Colton Ryan

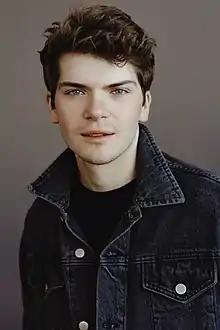
Ryan in October 2017

Colton Ryan (born June 10, 1995) is an American actor and singer. He is known for his performance as Conrad Roy in Hulu's miniseries, "The Girl from Plainville" (2022), for which he garnered critical acclaim, and for playing Connor Murphy, a role which he understudied in the Broadway musical "Dear Evan Hansen" and reprised in the 2021 film adaptation. He is also known for playing the main role of Samuel on the Apple TV+ series "Little Voice" and originating the roles of Gene Laine in "Girl from the North Country" and Jim Doyle in "New York, New York", the latter of which earned him a nomination for the Tony Award for Best Leading Actor in a Musical.